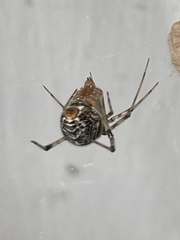
Species: Parasteatoda_tepidariorum